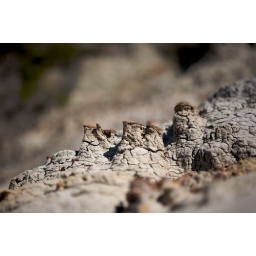
Thicker layers of sand remain standing upon sand, washed away by water and wind througout the years.